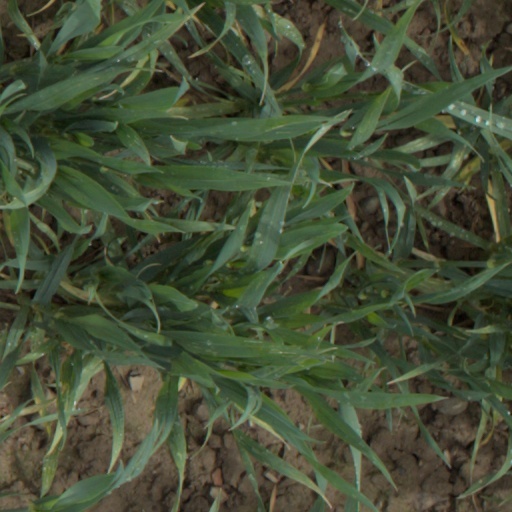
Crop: wheat